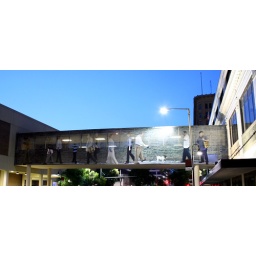
Walkway bridge in Lincoln Nebraska on 12th street between O and N streets.